3 Ninjas: High Noon at Mega Mountain

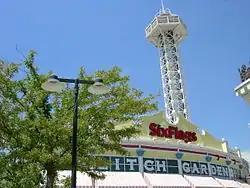
Elitch Gardens Theme Park the park that was filmed during the movie.

The film had universally negative reviews and is generally considered to be the worst of the four in the series. .